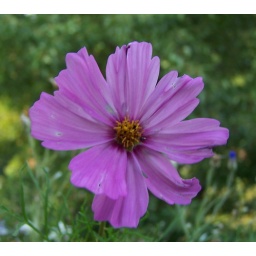
One of the mystery wild flowers in my window box